Jaime Schultz

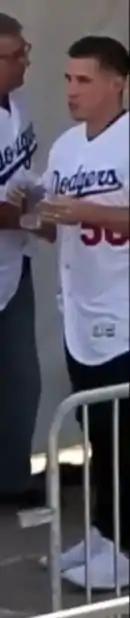
Schultz "(Right)" in 2019 Dodgers' fanfest

On January 8, 2019, the Rays traded Schultz to the Los Angeles Dodgers in exchange for minor league pitcher Caleb Sampen. He appeared in only four games for the Dodgers, allowing four runs to score in five innings while spending most of the year with the Triple-A Oklahoma City Dodgers. In the minors he appeared in 47 games with a 5.85 ERA. The Dodgers designated him for assignment on September 12. Schultz elected free agency following the season on November 4.